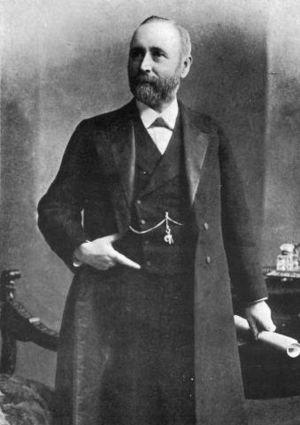
Le lord-lieutenant de Belfast est le représentant de la monarchie britannique dans le « borough de comté de Belfast », en Irlande-du-Nord.